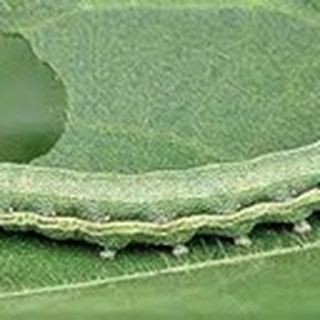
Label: cotton_army_worm